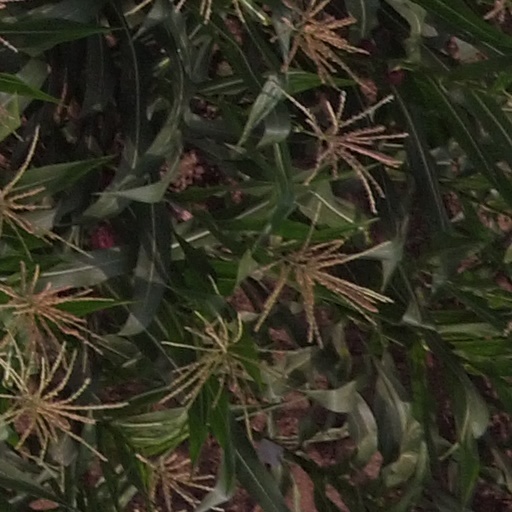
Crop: maize; corn